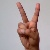
The image shows a hand gesture representing the letter 'V' in Indian Sign Language.